Bembo

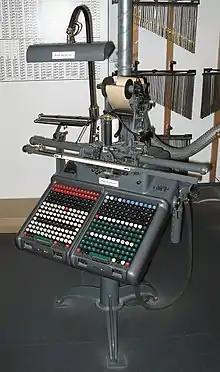
A Monotype machine keyboard; the characters to be printed are recorded on a paper reel at the top.

Monotype created several titling designs based on Renaissance printing that could be considered complementary to Bembo: Bembo Titling (based directly on Bembo's capitals, but more delicate to suit a larger text size) and the more geometric Felix Titling in 1934, inspired by humanist capitals drawn by Felice Feliciano in 1463. In the hot metal type era Monotype also issued a titling version of Centaur, which was often used by Penguin; Monotype's digitisations of Centaur do not include it.